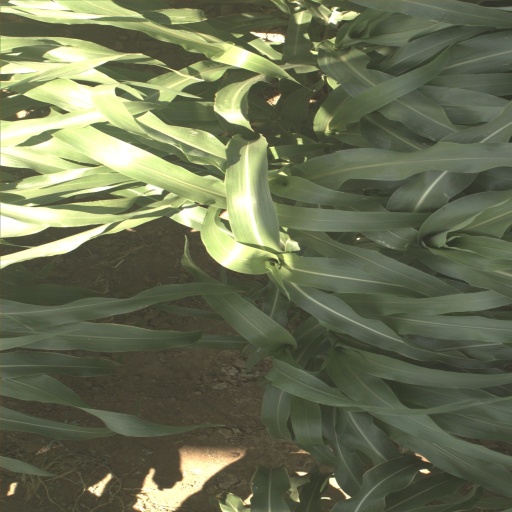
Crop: sorghum